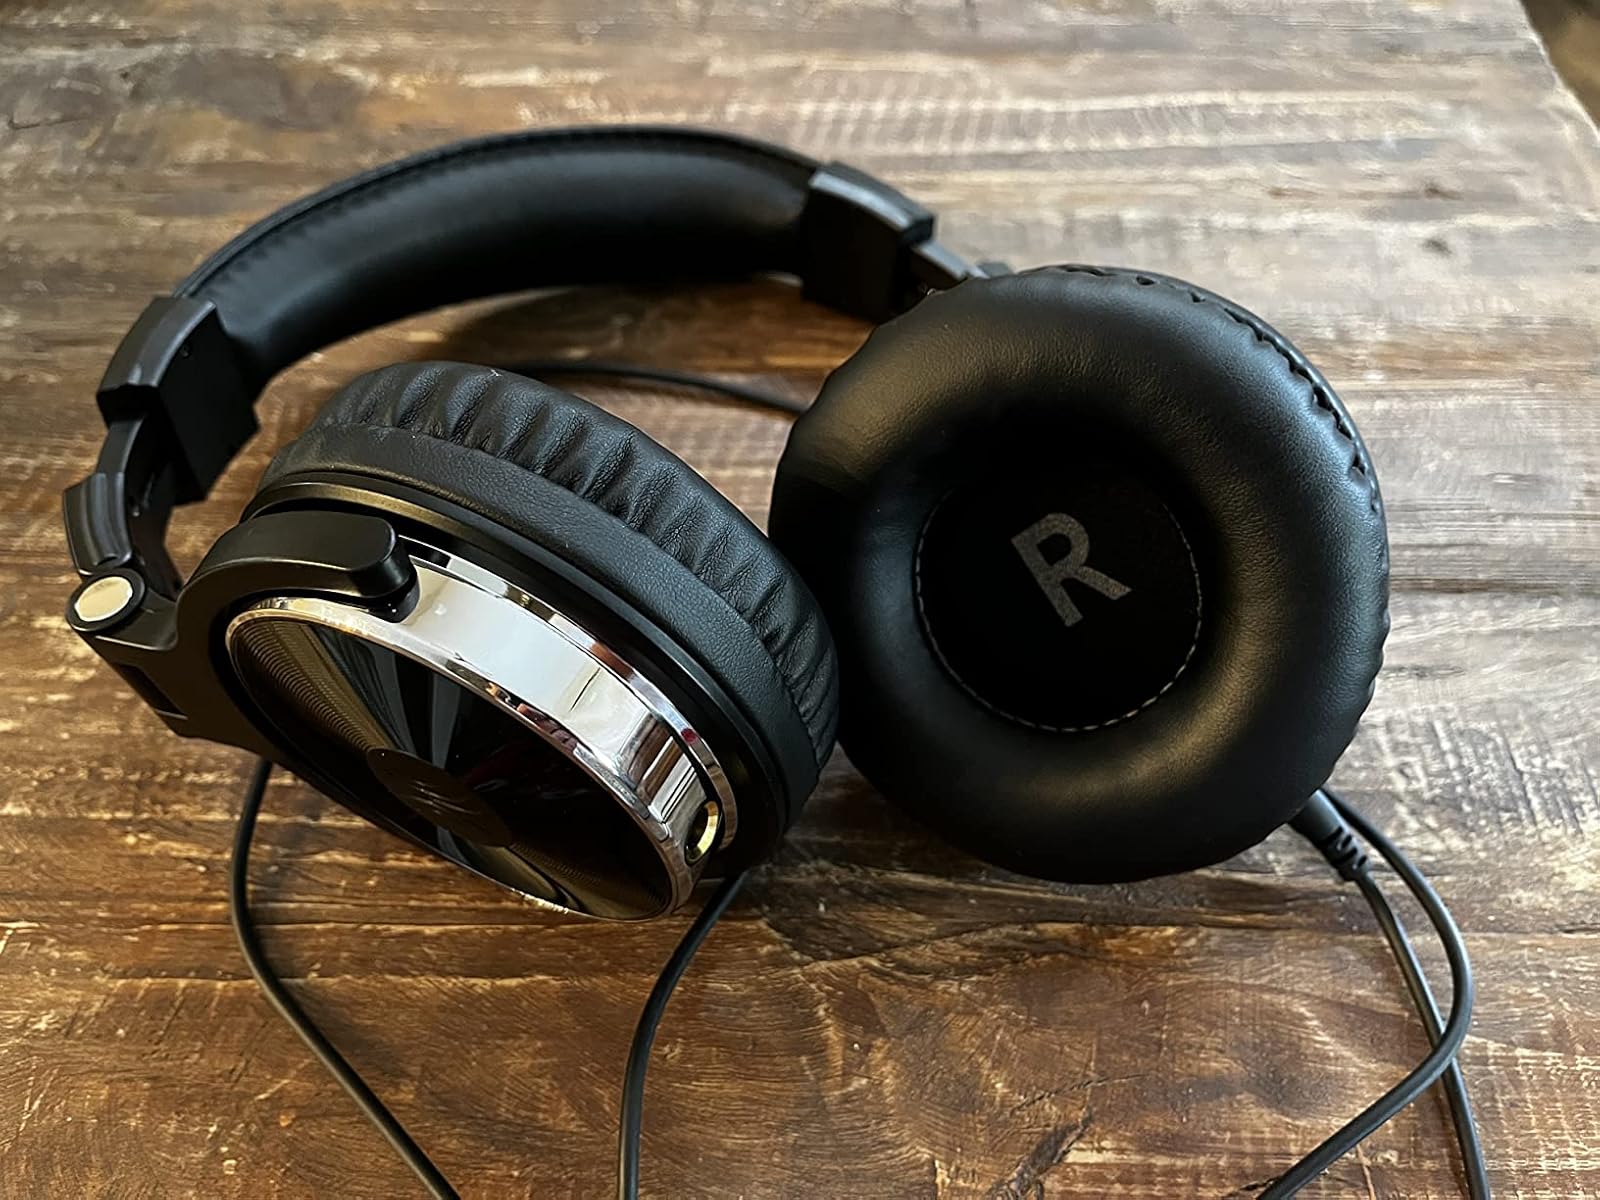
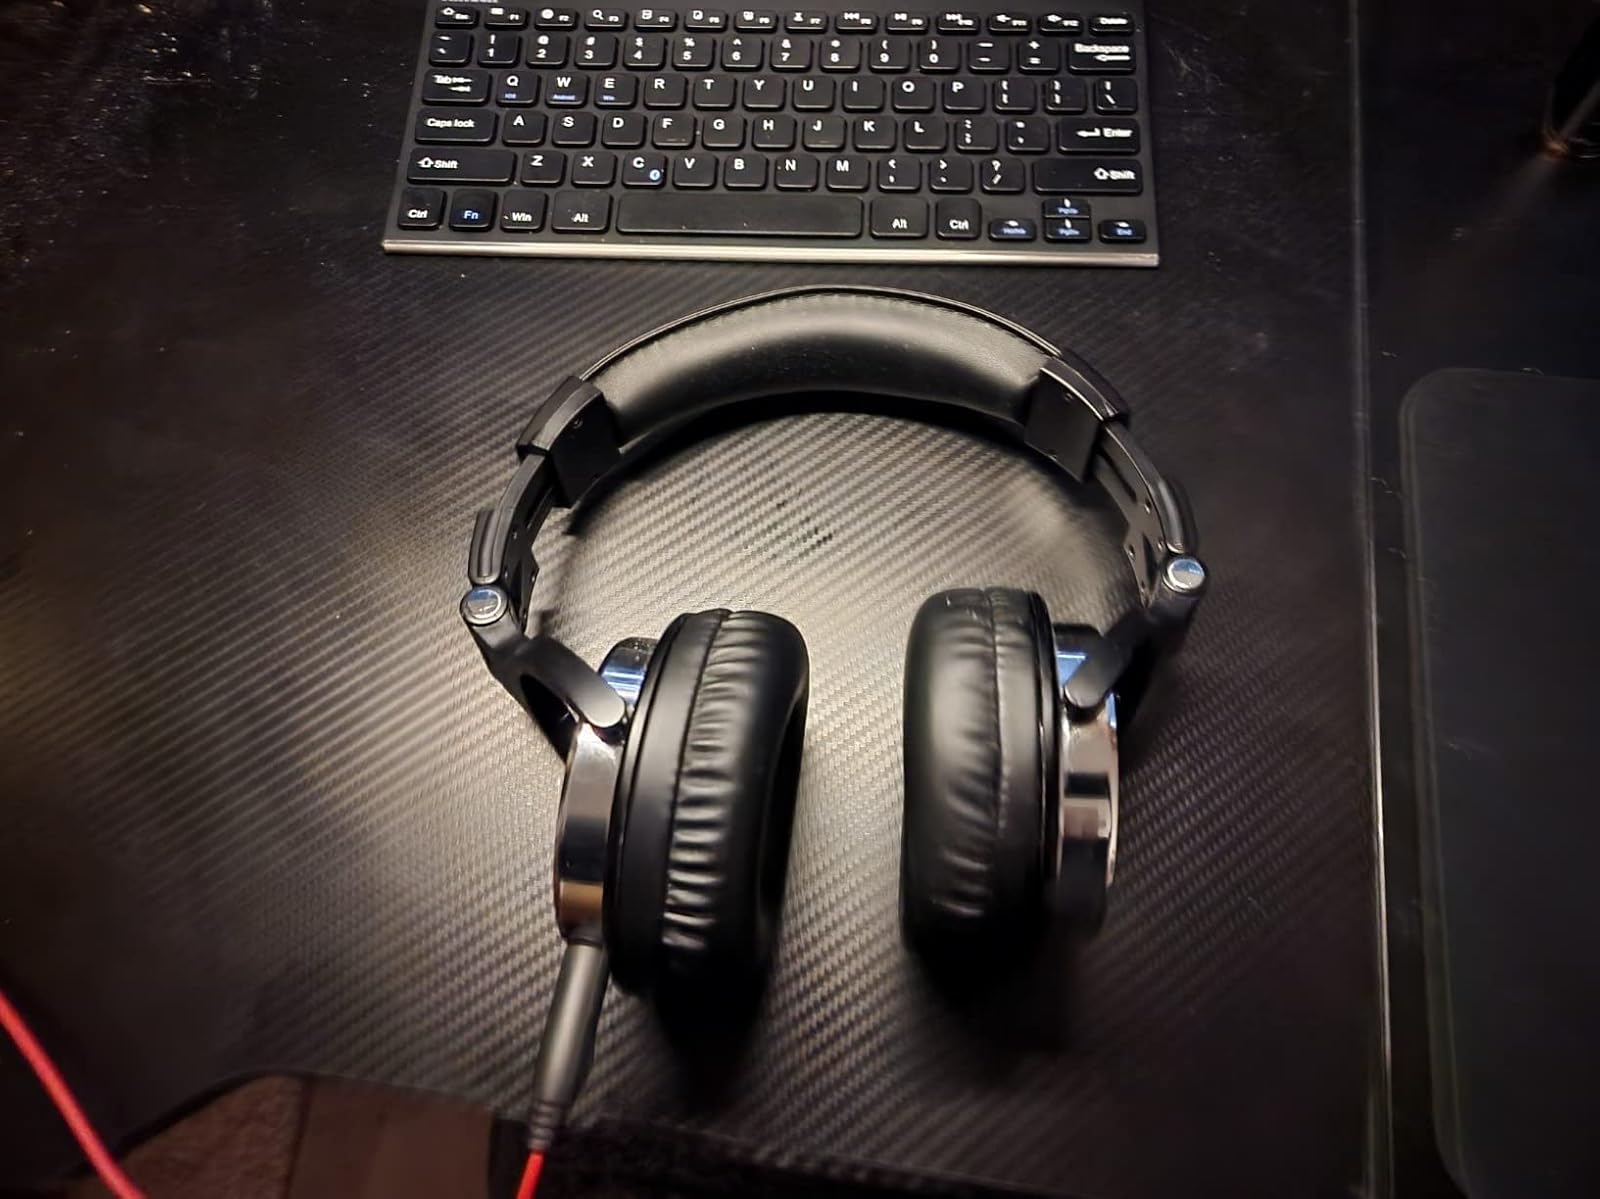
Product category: headphones
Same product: yes